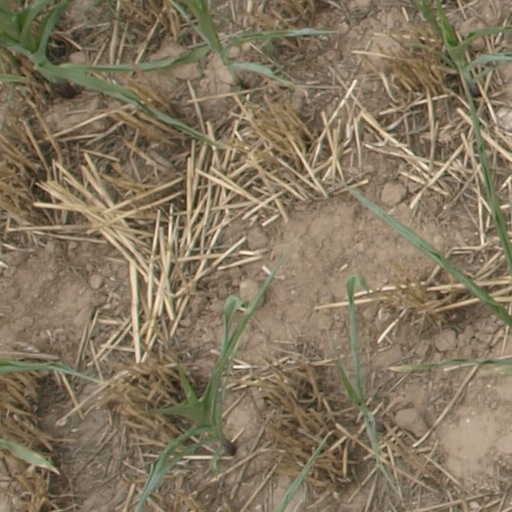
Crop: maize; corn